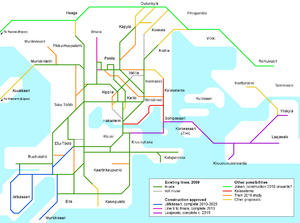
Le tramway d'Helsinki fait partie du réseau de transport en commun géré par le département des transports d’Helsinki en Finlande.